Speed skating

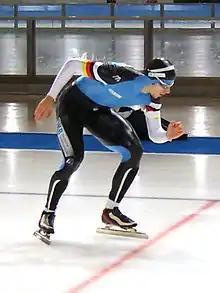
Individual start

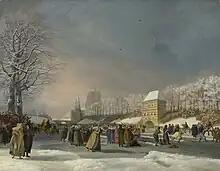
Nicolaas Bauer: Women's speed skating competition on the town canal at Leeuwarden, 1809.

There are variations on the mass-start races. In the regulations of roller sports, eight different types of mass starts are described. Among them are elimination races, where one or more competitors are eliminated at fixed points during the course; simple distance races, which may include preliminary races; endurance races with time limits instead of a fixed distance; points races; and individual pursuits.